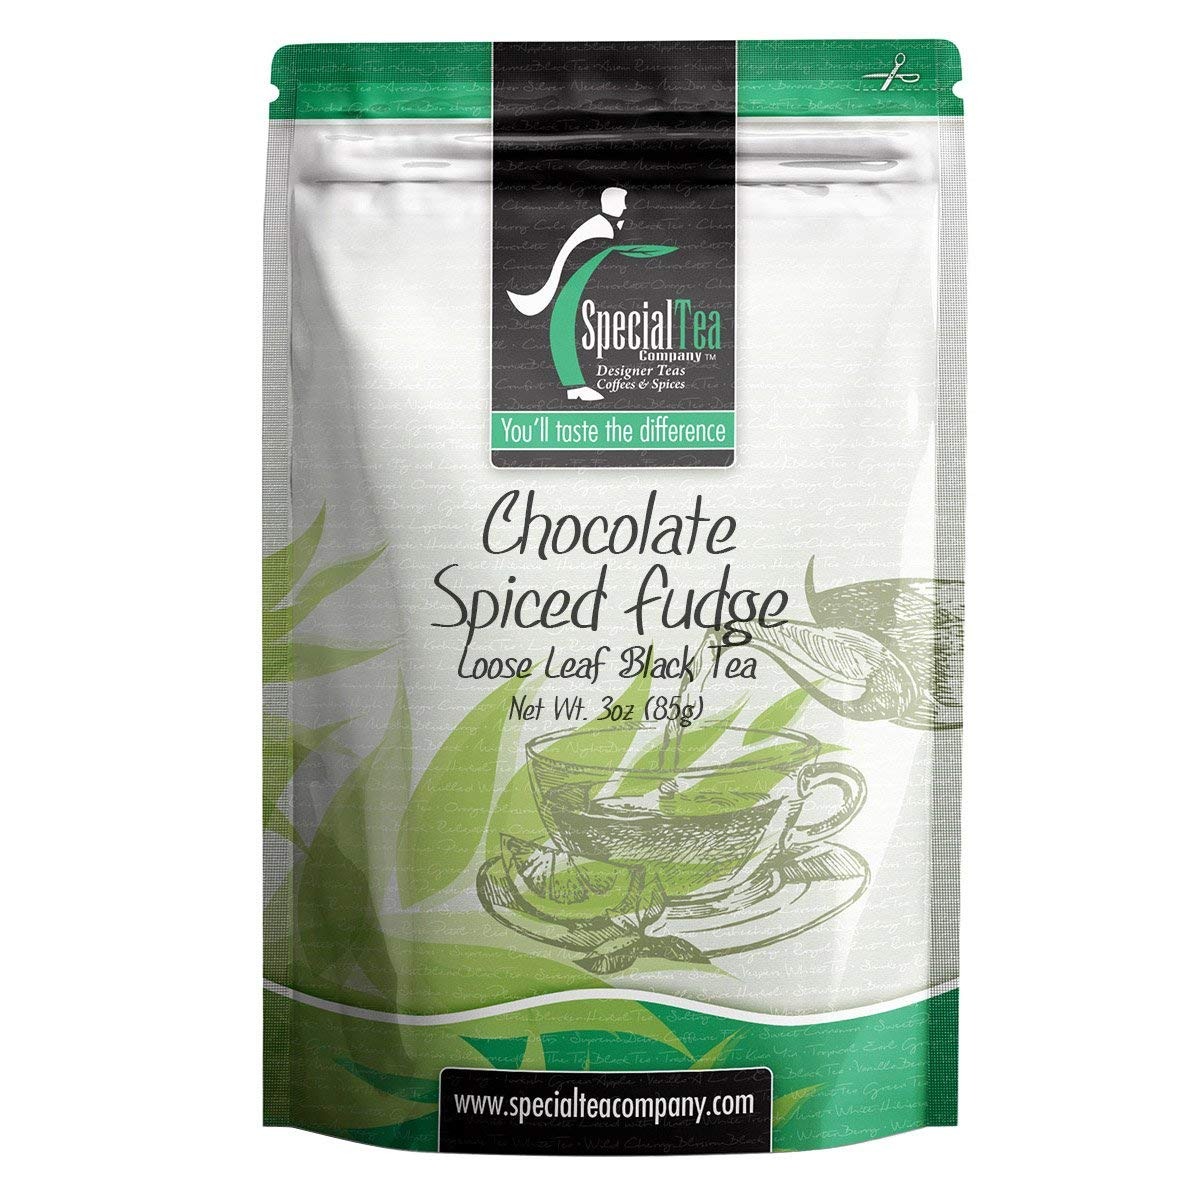
Item Name: Special Tea Chocolate Spiced Fudge Loose Leaf Black Tea, 3 Ounce
Bullet Point 1: Makes approximately 40 cups of tea.
Bullet Point 2: Premium gourmet loose leaf tea.
Bullet Point 3: Premium tea leaves have all their essential oils intact, so the flavor, quality and health benefits are maintained.
Bullet Point 4: Individually hand packed in the USA.
Bullet Point 5: Packed in a resalable foil pouch to retain freshness.
Value: 3.0
Unit: ounce

Price: 14.94